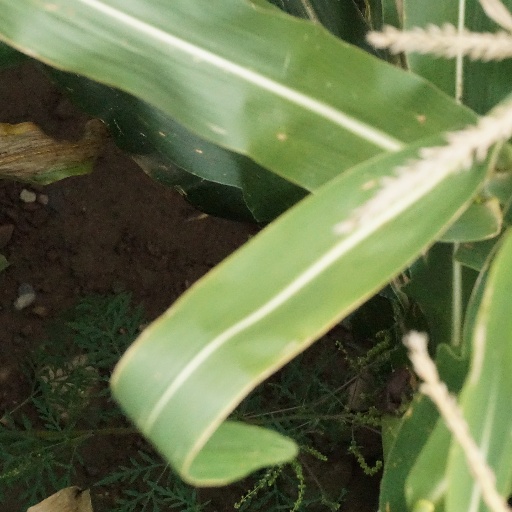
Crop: maize; corn